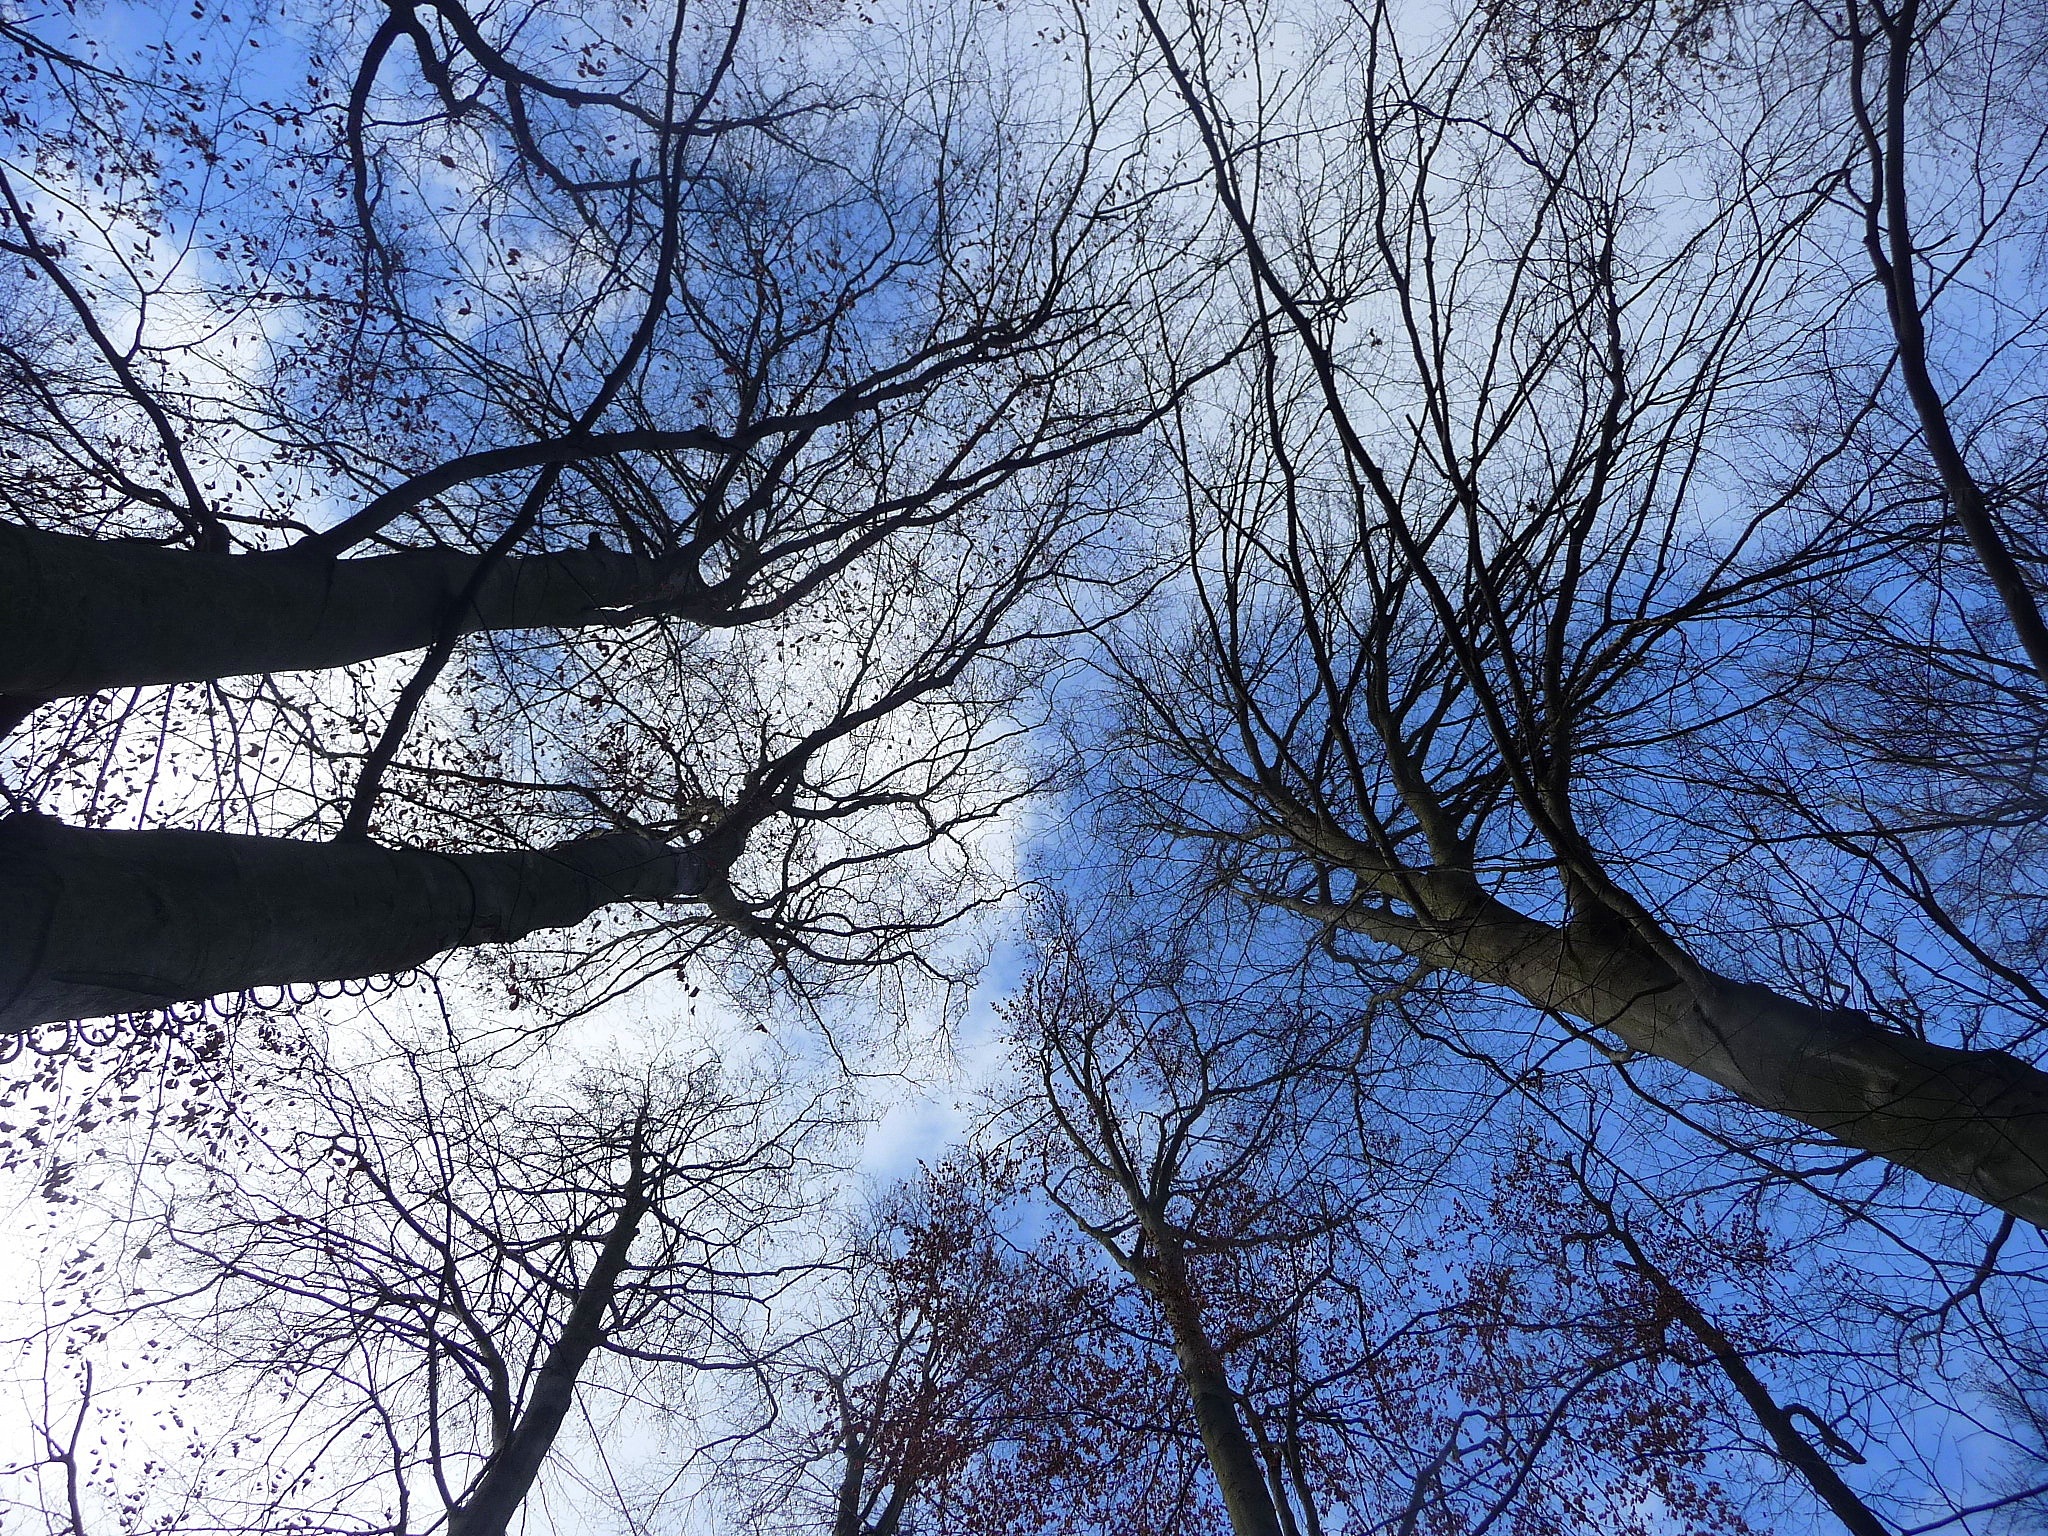
tree, forest, branch, snow, winter, plant, sky, wood, sunlight, leaf, flower, frost, spring, autumn, season, crown, freezing, woody plant